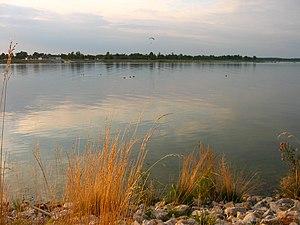
Dąbrowa Górnicza [dɔm.bˈrɔ.va gur.ˈni.t͡ʃa] est une ville de Pologne et un centre industriel, situé dans la voïvodie de Silésie, partie historique de la Petite Pologne.